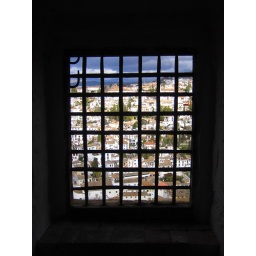
From a window in the tower of the Alcazaba